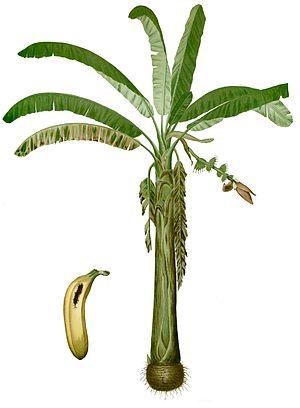
La banane est le fruit ou la baie dérivant de l’inflorescence du bananier. Les bananes sont des fruits très généralement stériles issus de variétés domestiquées. Seuls les fruits des bananiers sauvages et de quelques cultivars domestiques contiennent des graines. Les bananes sont généralement jaunes avec des taches brunâtres lorsqu'elles sont mûres et vertes quand elles ne le sont pas.
Lakatan est un cultivar de bananier diploïde originaire des Philippines.
Les bananiers, Musa, sont un genre de plantes monocotylédones vivaces de la famille des Musaceae dont les fruits, en général, sont les bananes.